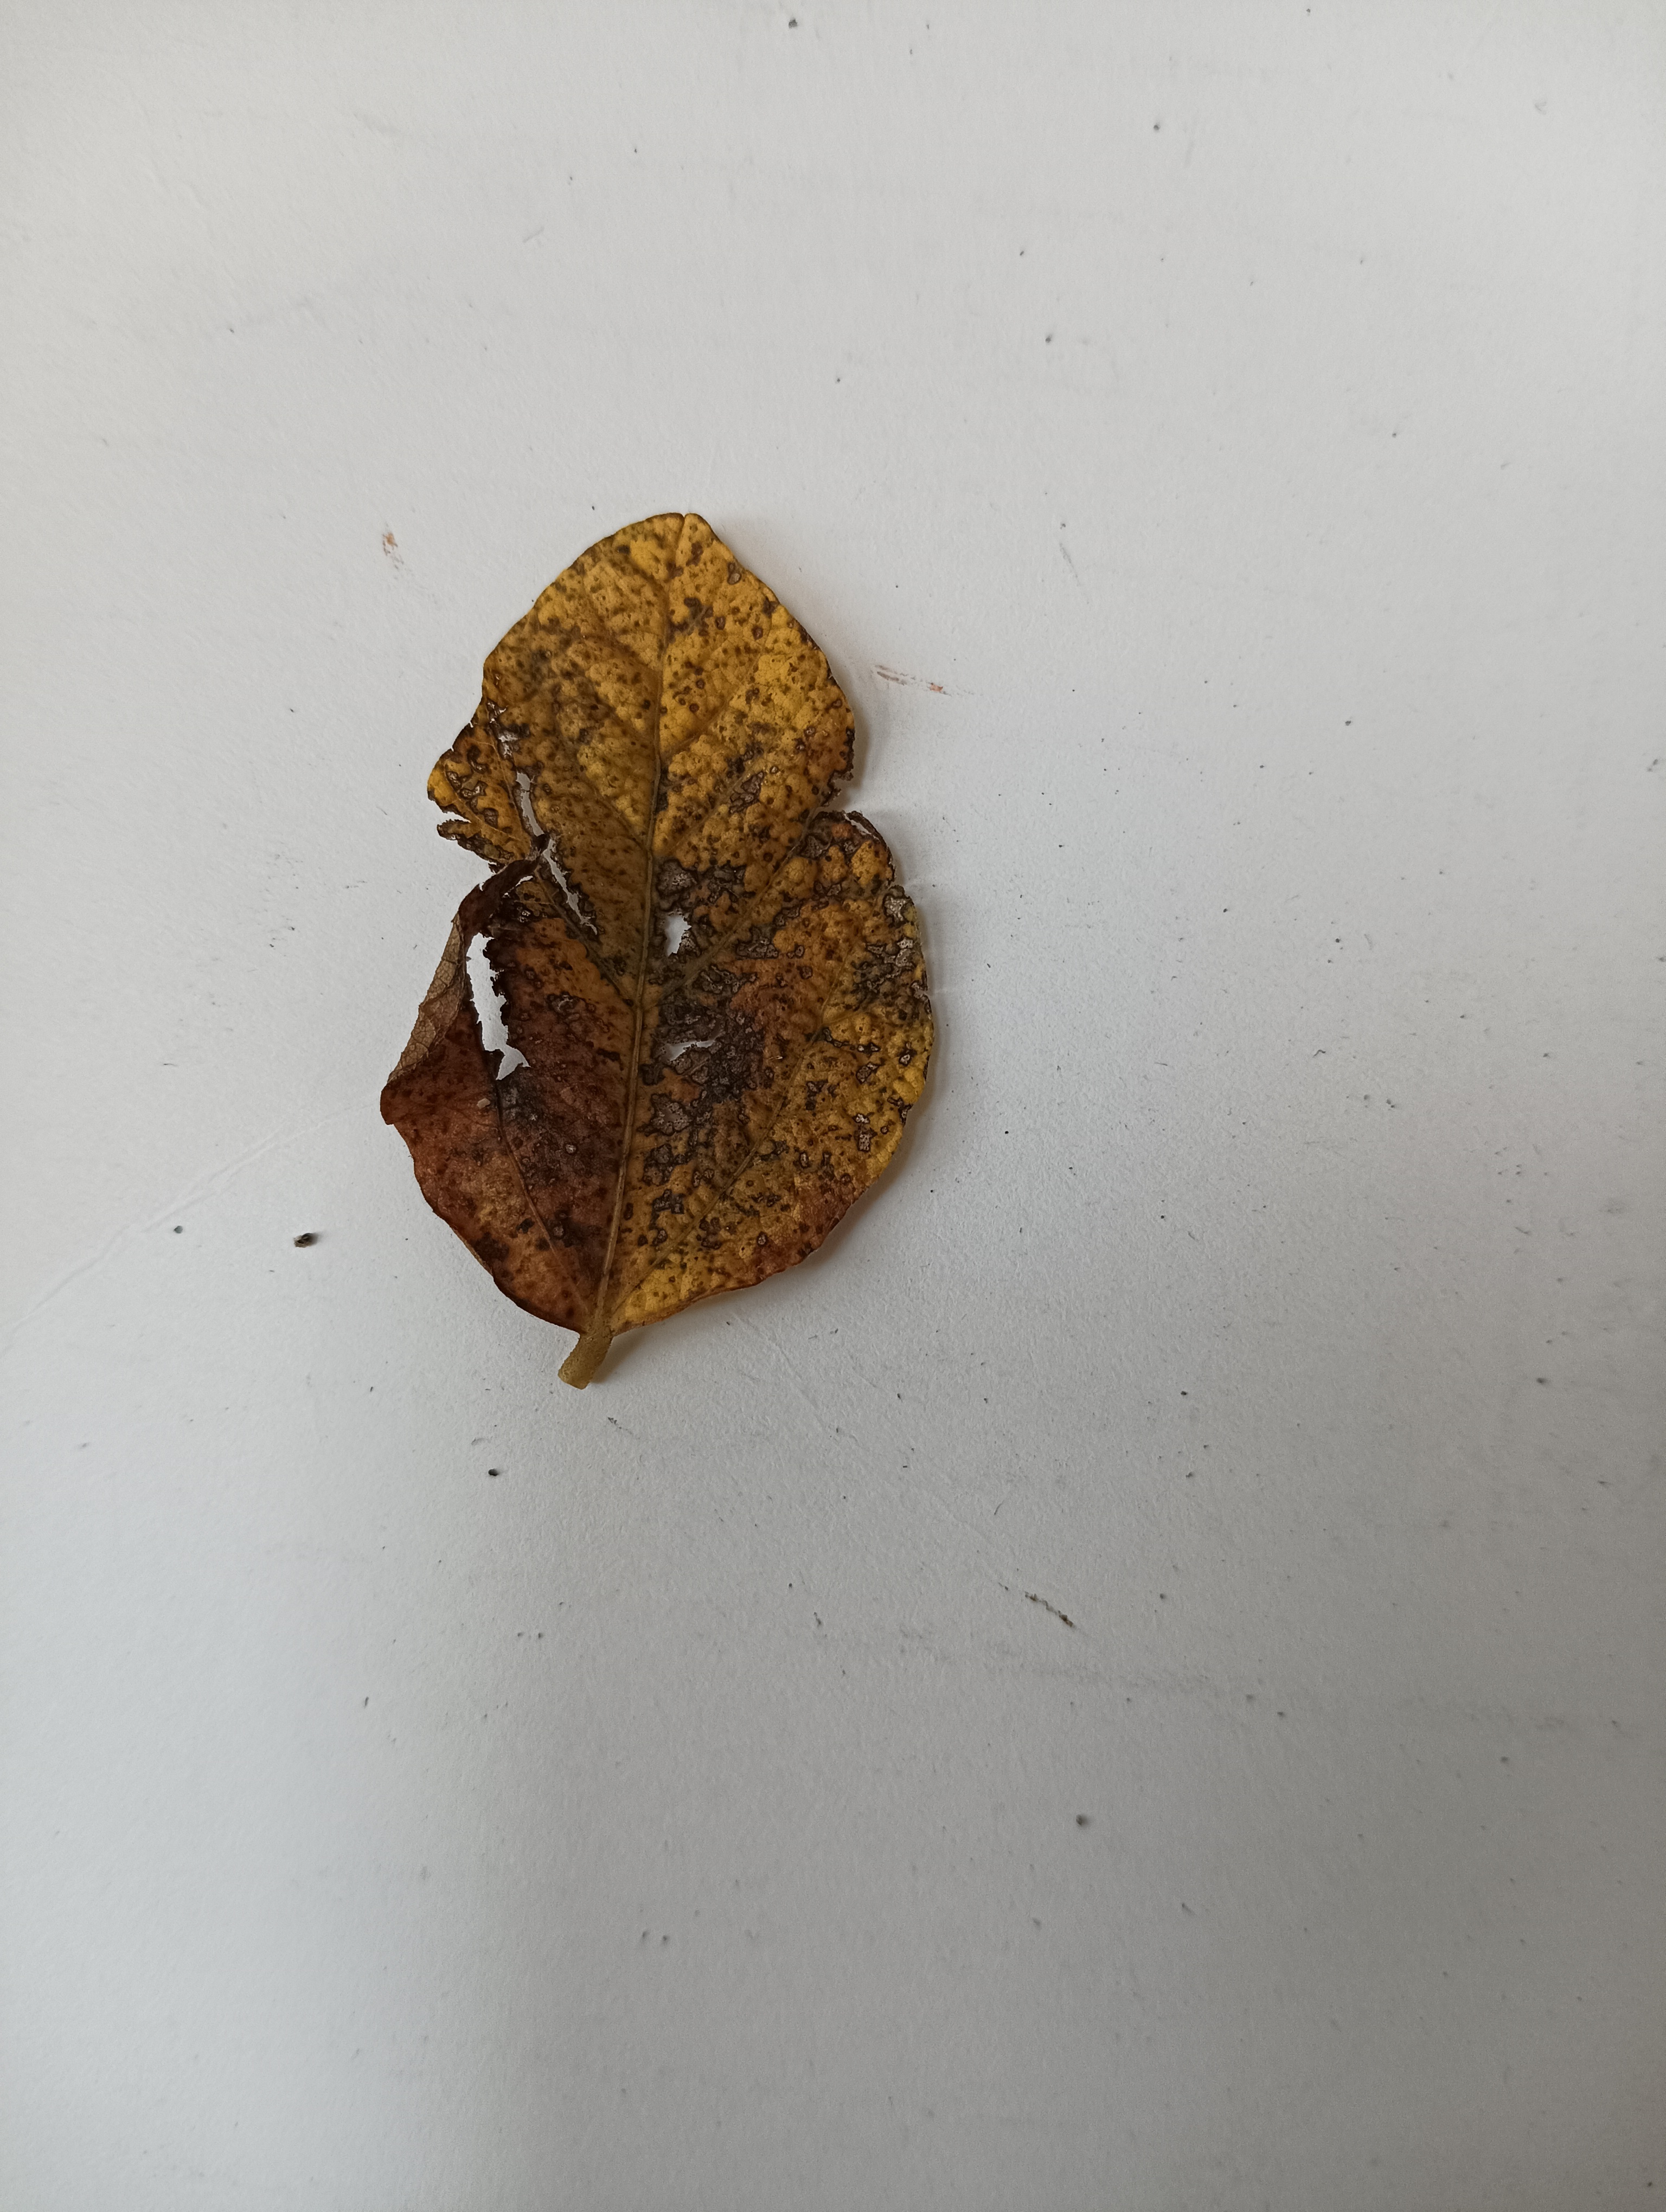
Label: Dry_leaf